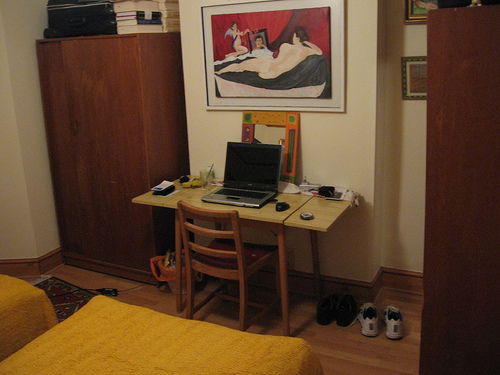
user: Given an image and a question. Answer the question in a short answer. Question: What is this room used for? Short Answer:
assistant: sleep